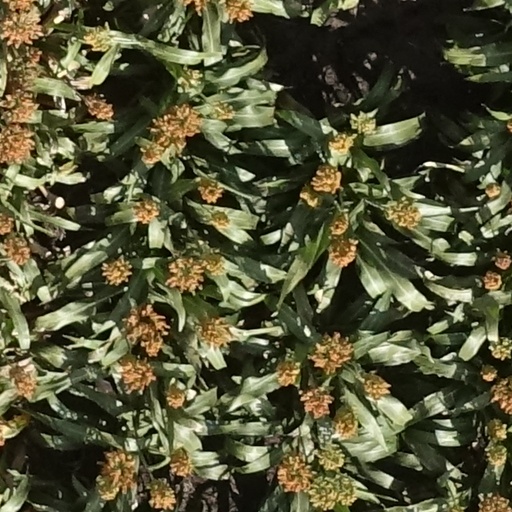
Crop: sorghum